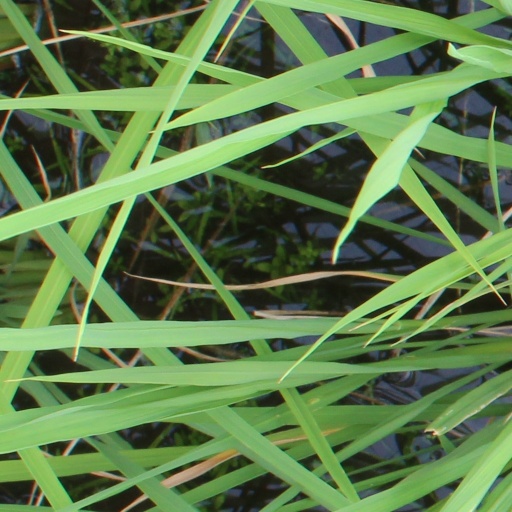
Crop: rice